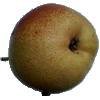
Label: pear_forelle